Automotive industry in Ukraine

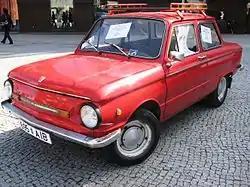
ZAZ-968M Zaporozhets (1980-1994)

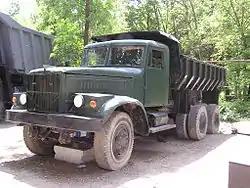
KrAZ-256B (1966-1994)

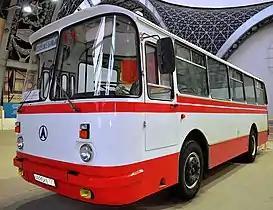
LAZ-695N Lviv (1976-2002)

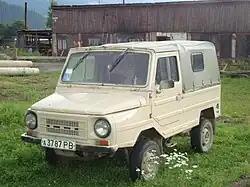
LuAZ-969M Volyn (1979-1992)

Ukrainian SSR was second Soviet republic with annual production at more than 200,000 units per year.